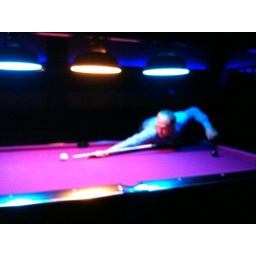
DJ Playing Pool at The box bar in Shanghai